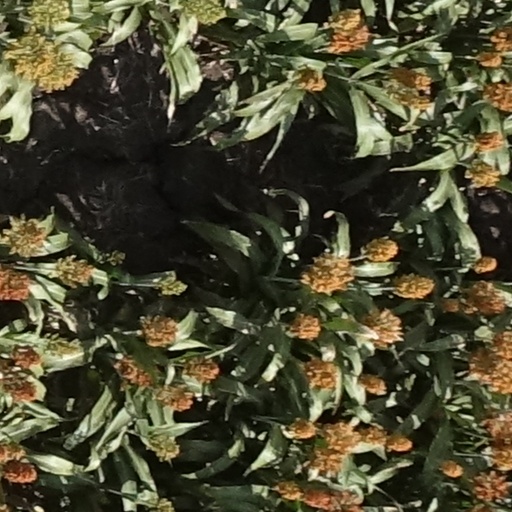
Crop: sorghum